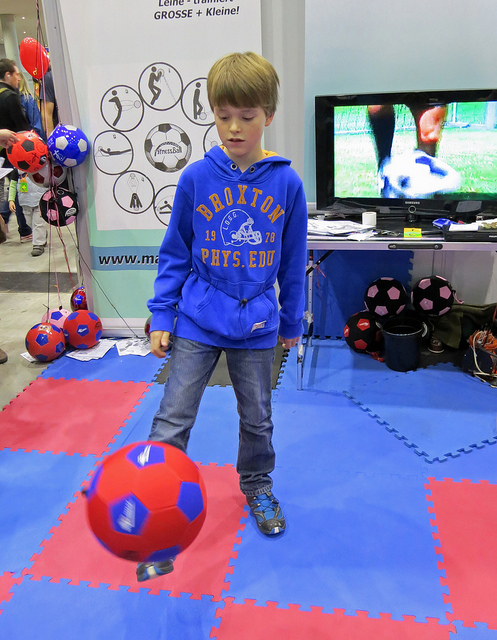
một đứa trẻ áo xanh dương đang đá bóng trong nhà